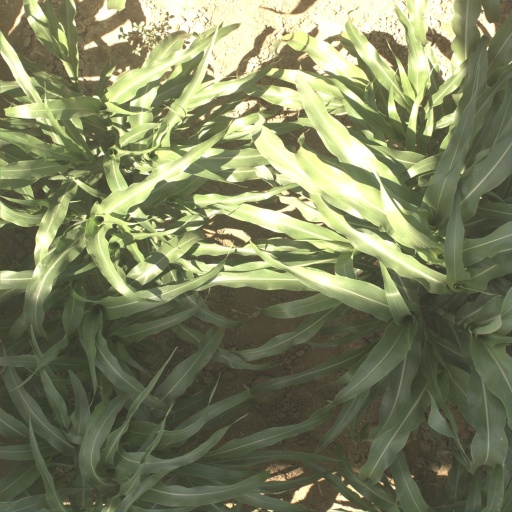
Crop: sorghum